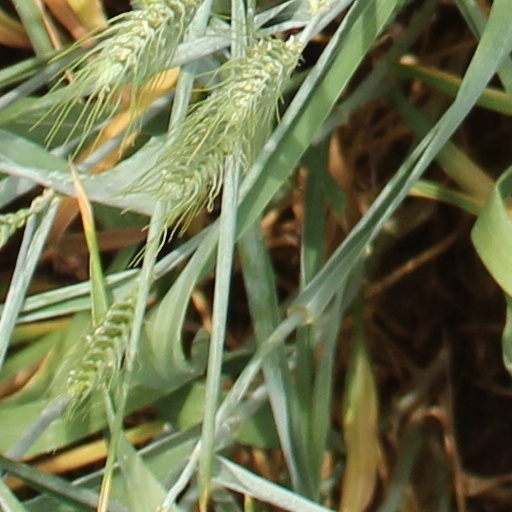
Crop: wheat